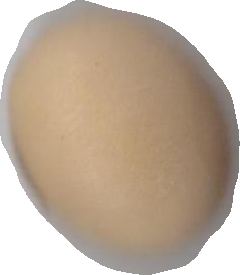
Variety: Anjasmoro